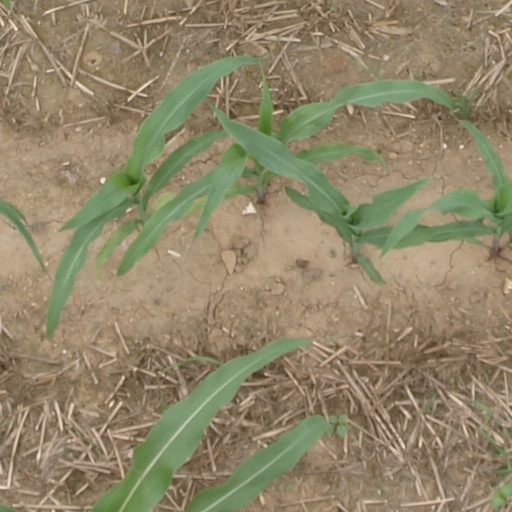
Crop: maize; corn